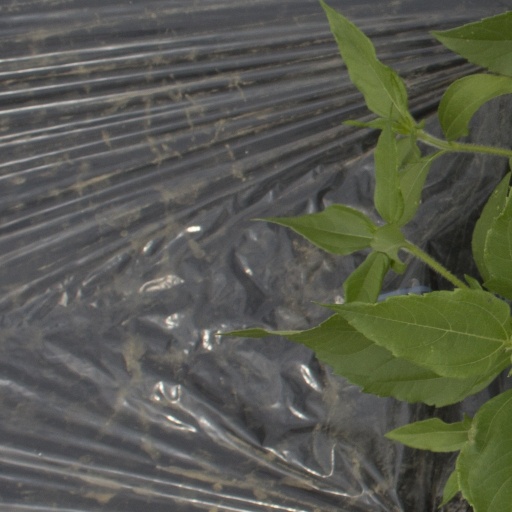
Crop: Jerusalem artichoke